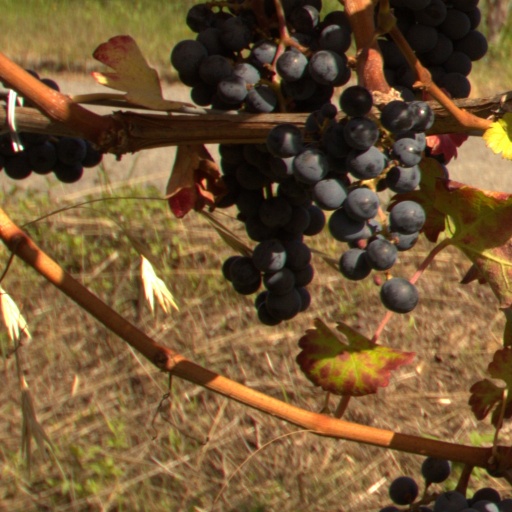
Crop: grape